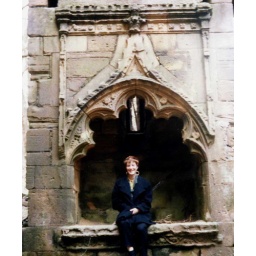
Nr. Leeds, an as yet unrestored, ruined castle we found in the woods near Harewood house